Arizona Diamondbacks

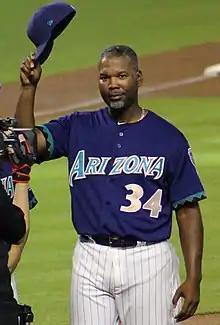
Uniform design from late 1990s through mid-2000s

The Diamondbacks' original colors were purple, black, teal, and copper. Their logo was an italicized block letter "A" with a diamond pattern, with the crossbar represented by a snake's tongue. This period saw the Diamondbacks wear several uniform combinations.